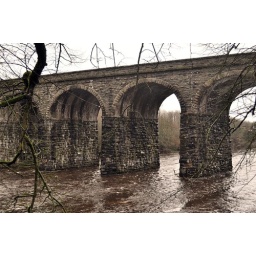
bridge over the river maine